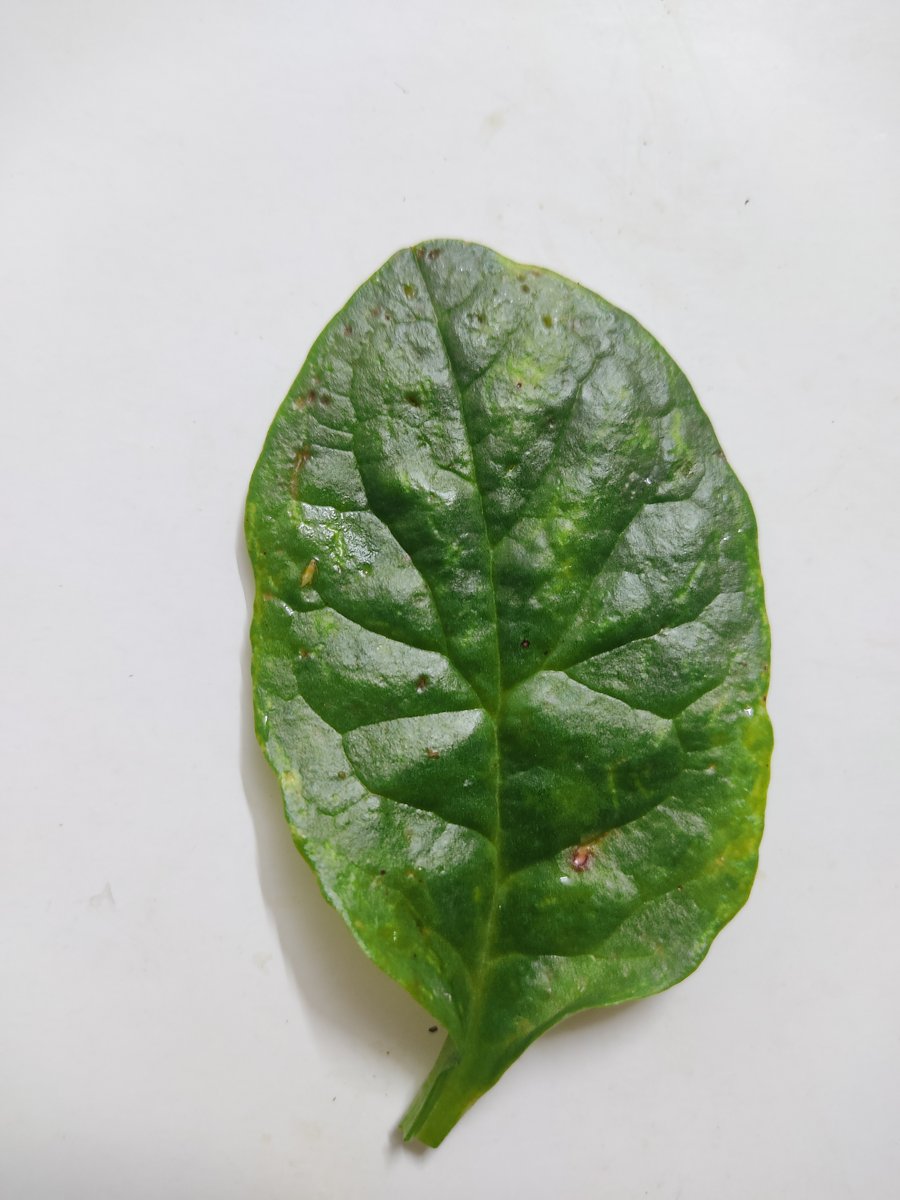
Label: Bacterial-Spot